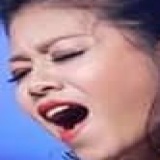
ca sĩ Anh Thơ